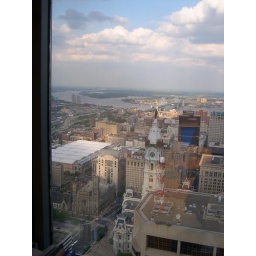
a view out my office window in the later afternoon, looking east over philadelphia to camden